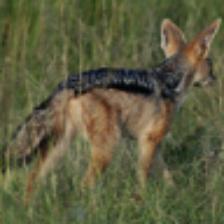
Label: NonHuman